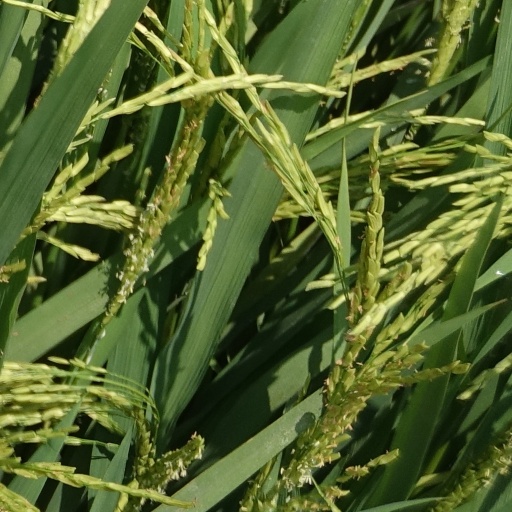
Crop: rice